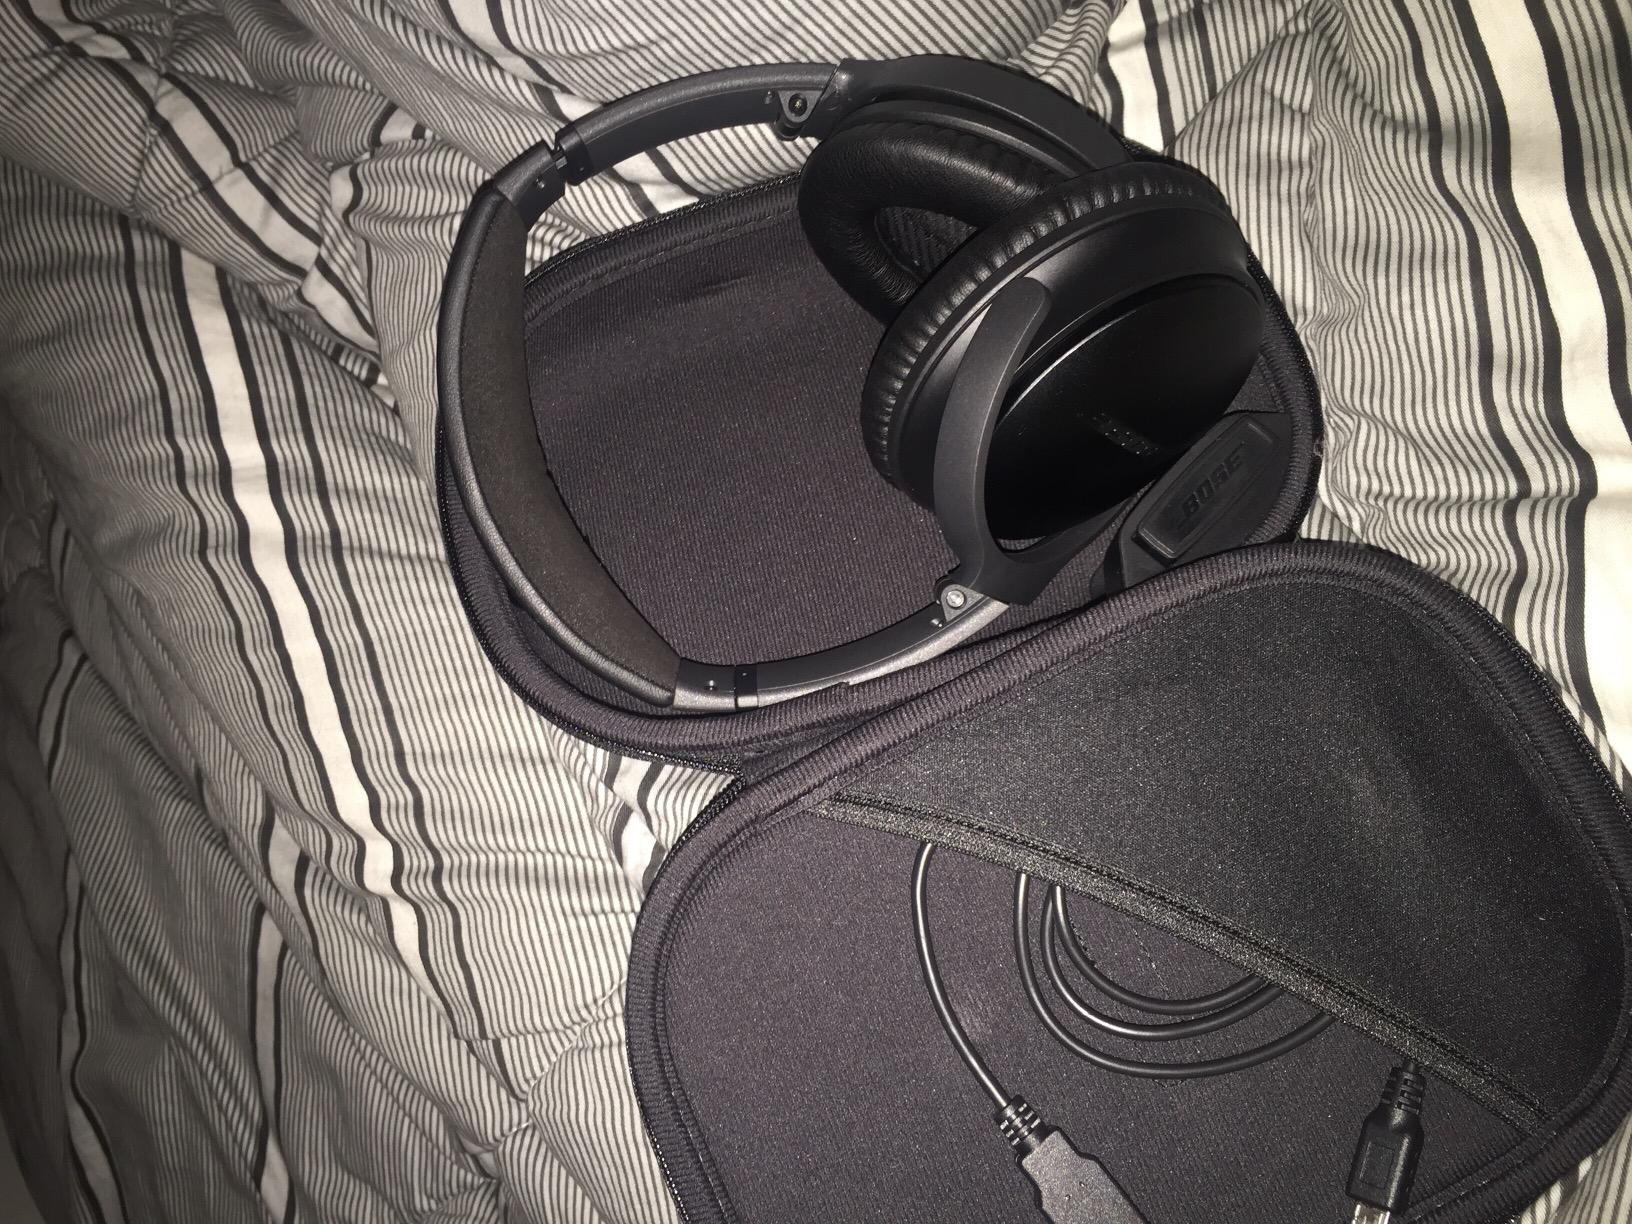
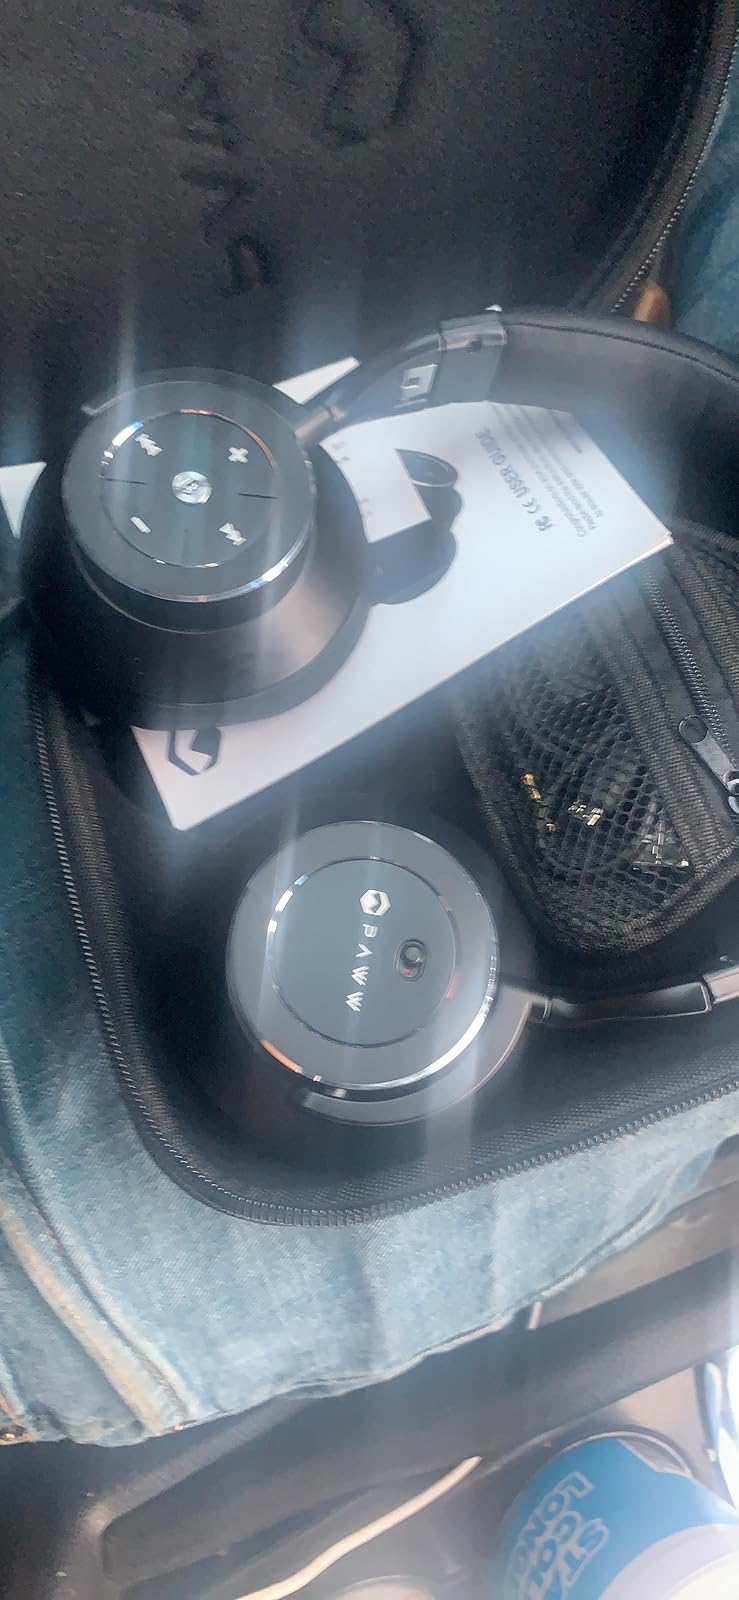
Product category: headphones
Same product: no